NCAA Division II independent schools

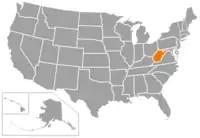
Map of full NCAA Division II Independent schools

NCAA Division II independent schools are four-year institutions that compete in college athletics at the National Collegiate Athletic Association (NCAA) at the Division II level, but do not belong to an established college athletic conference for a particular sport. These schools may however still compete as members of an athletic conference in other sports. A school may also be fully independent, and not belong to any athletic conference for any sport at all. The reason for independent status varies among institutions, but it is frequently because the school's primary athletic conference does not sponsor a particular sport.